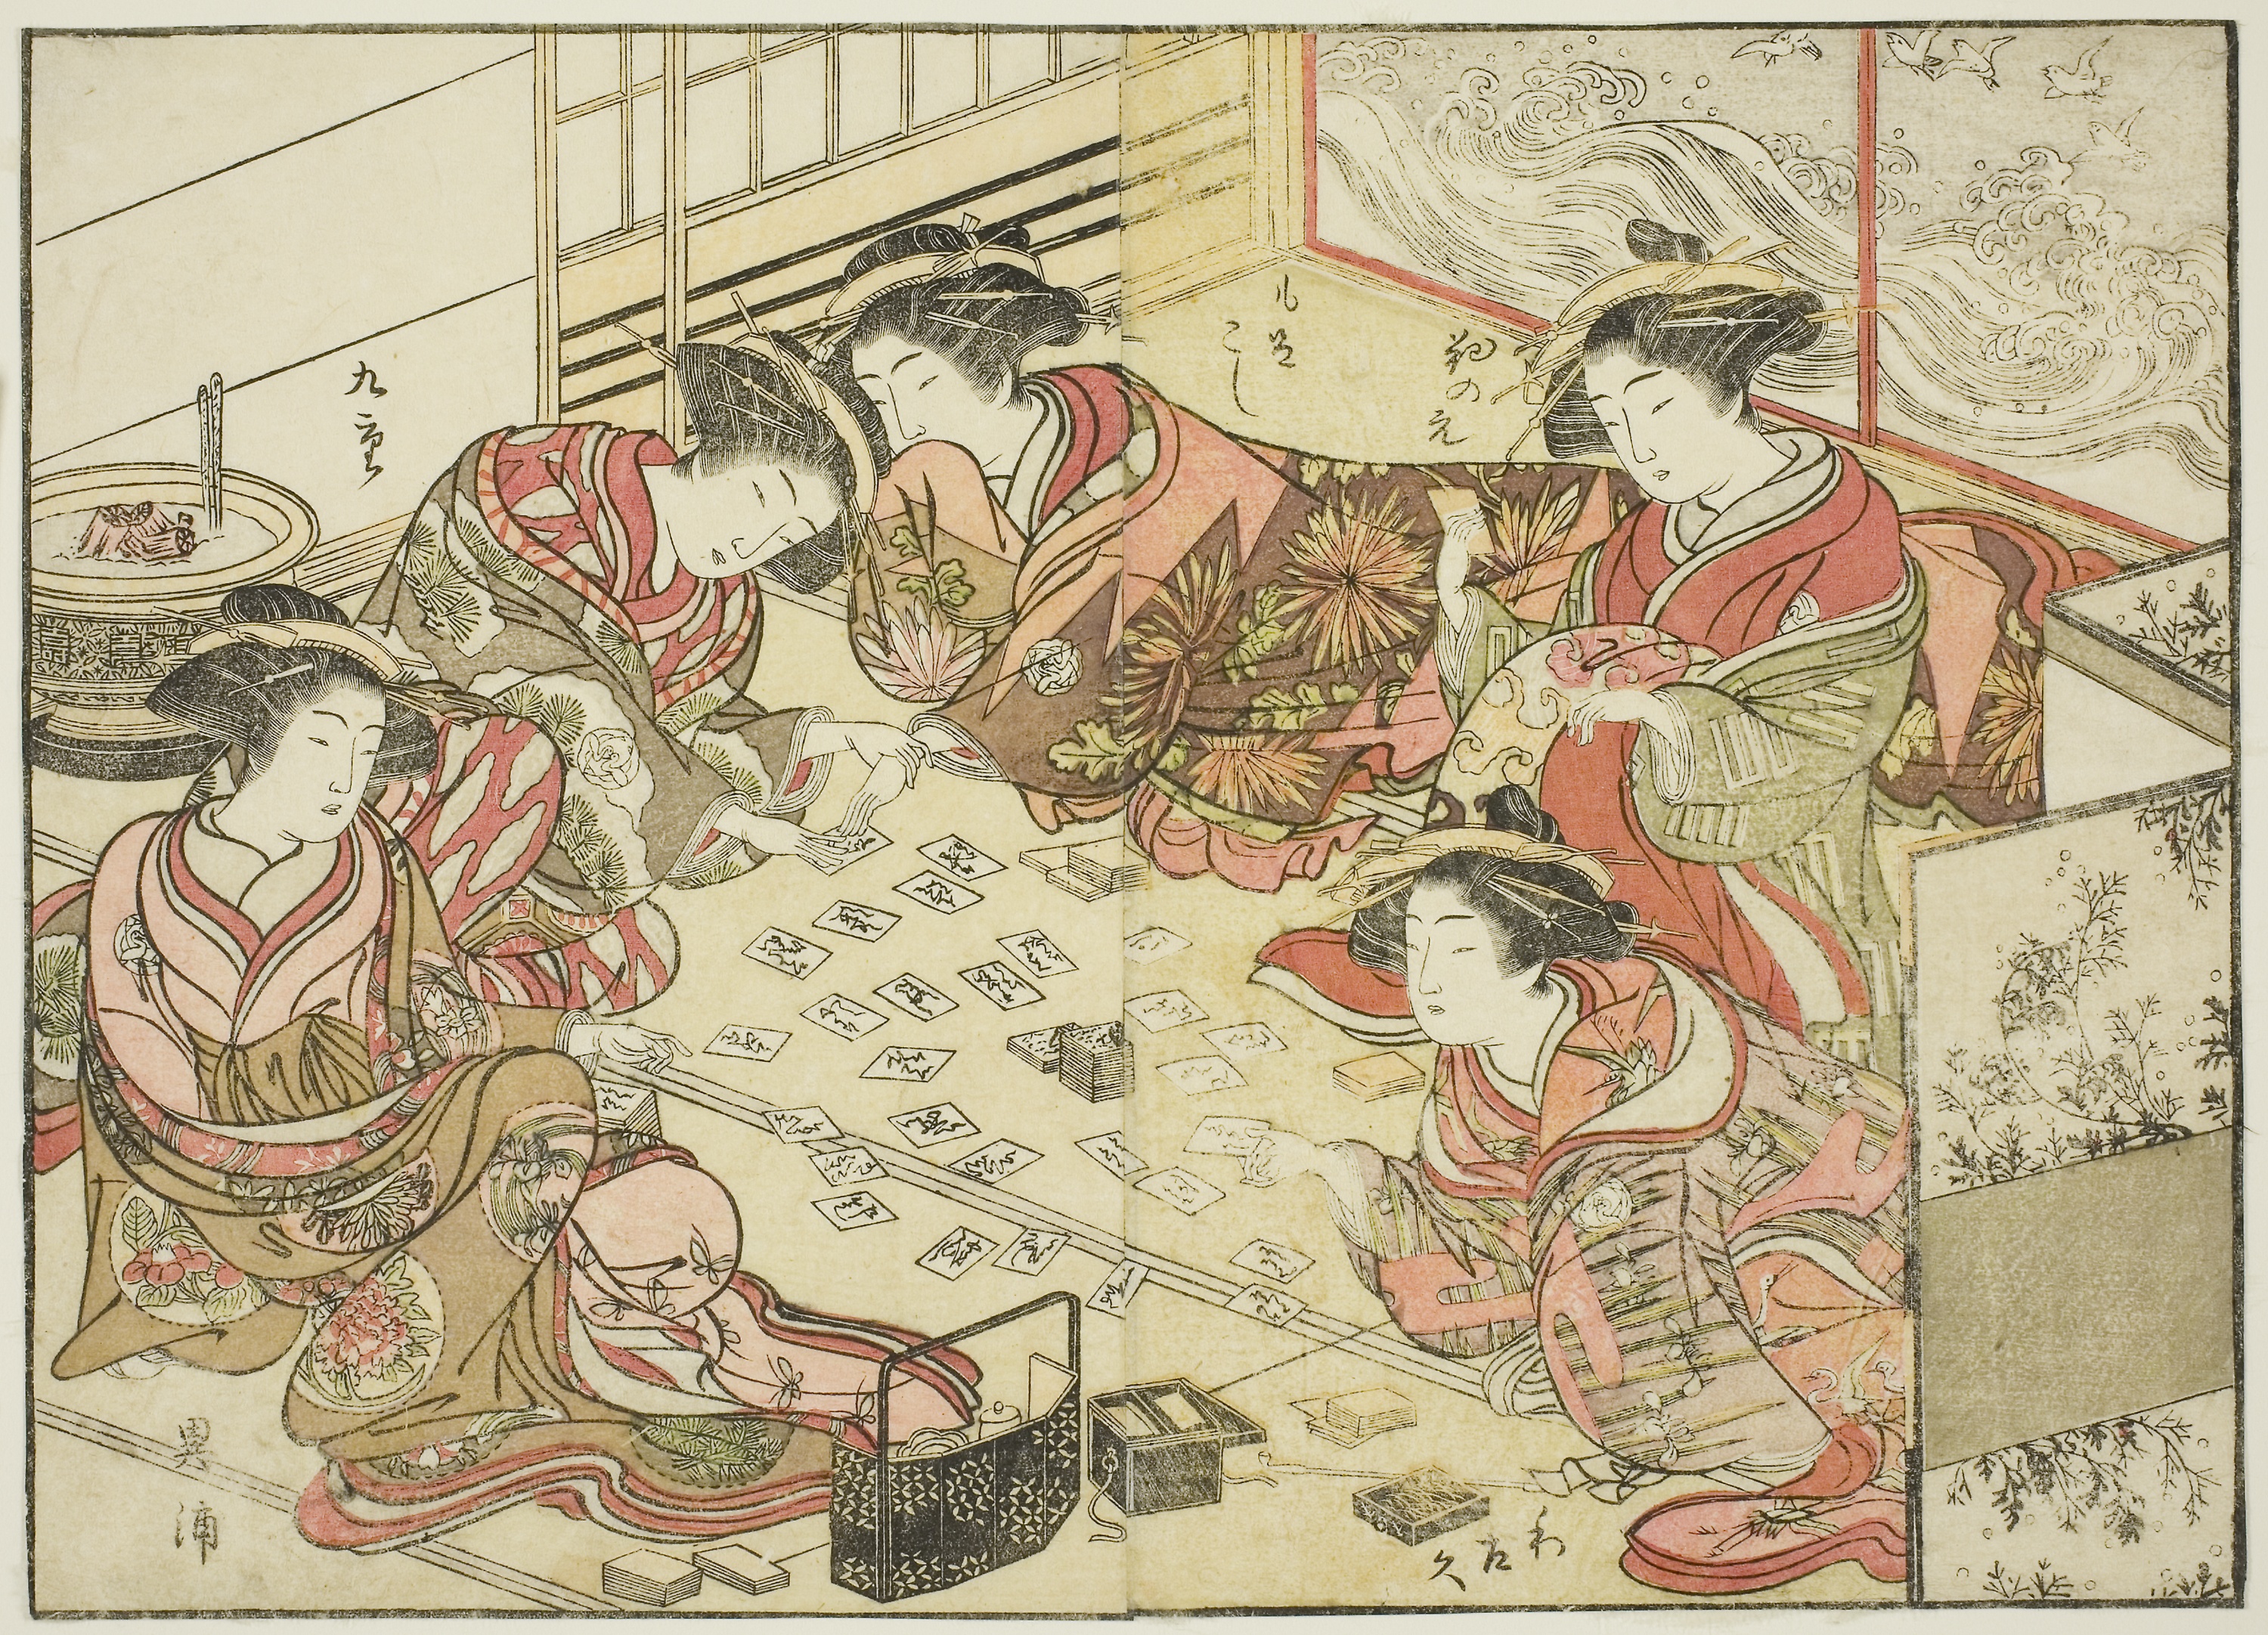
art, cartoon, illustration, painting, textile, history, tapestry, miniature, middle ages, mythology